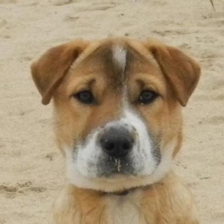
Label: animals